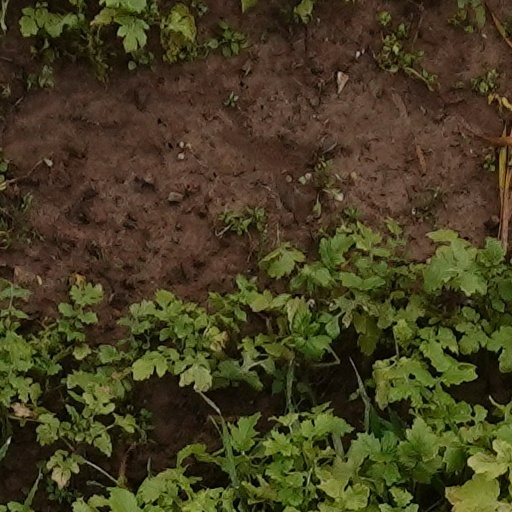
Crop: wheat